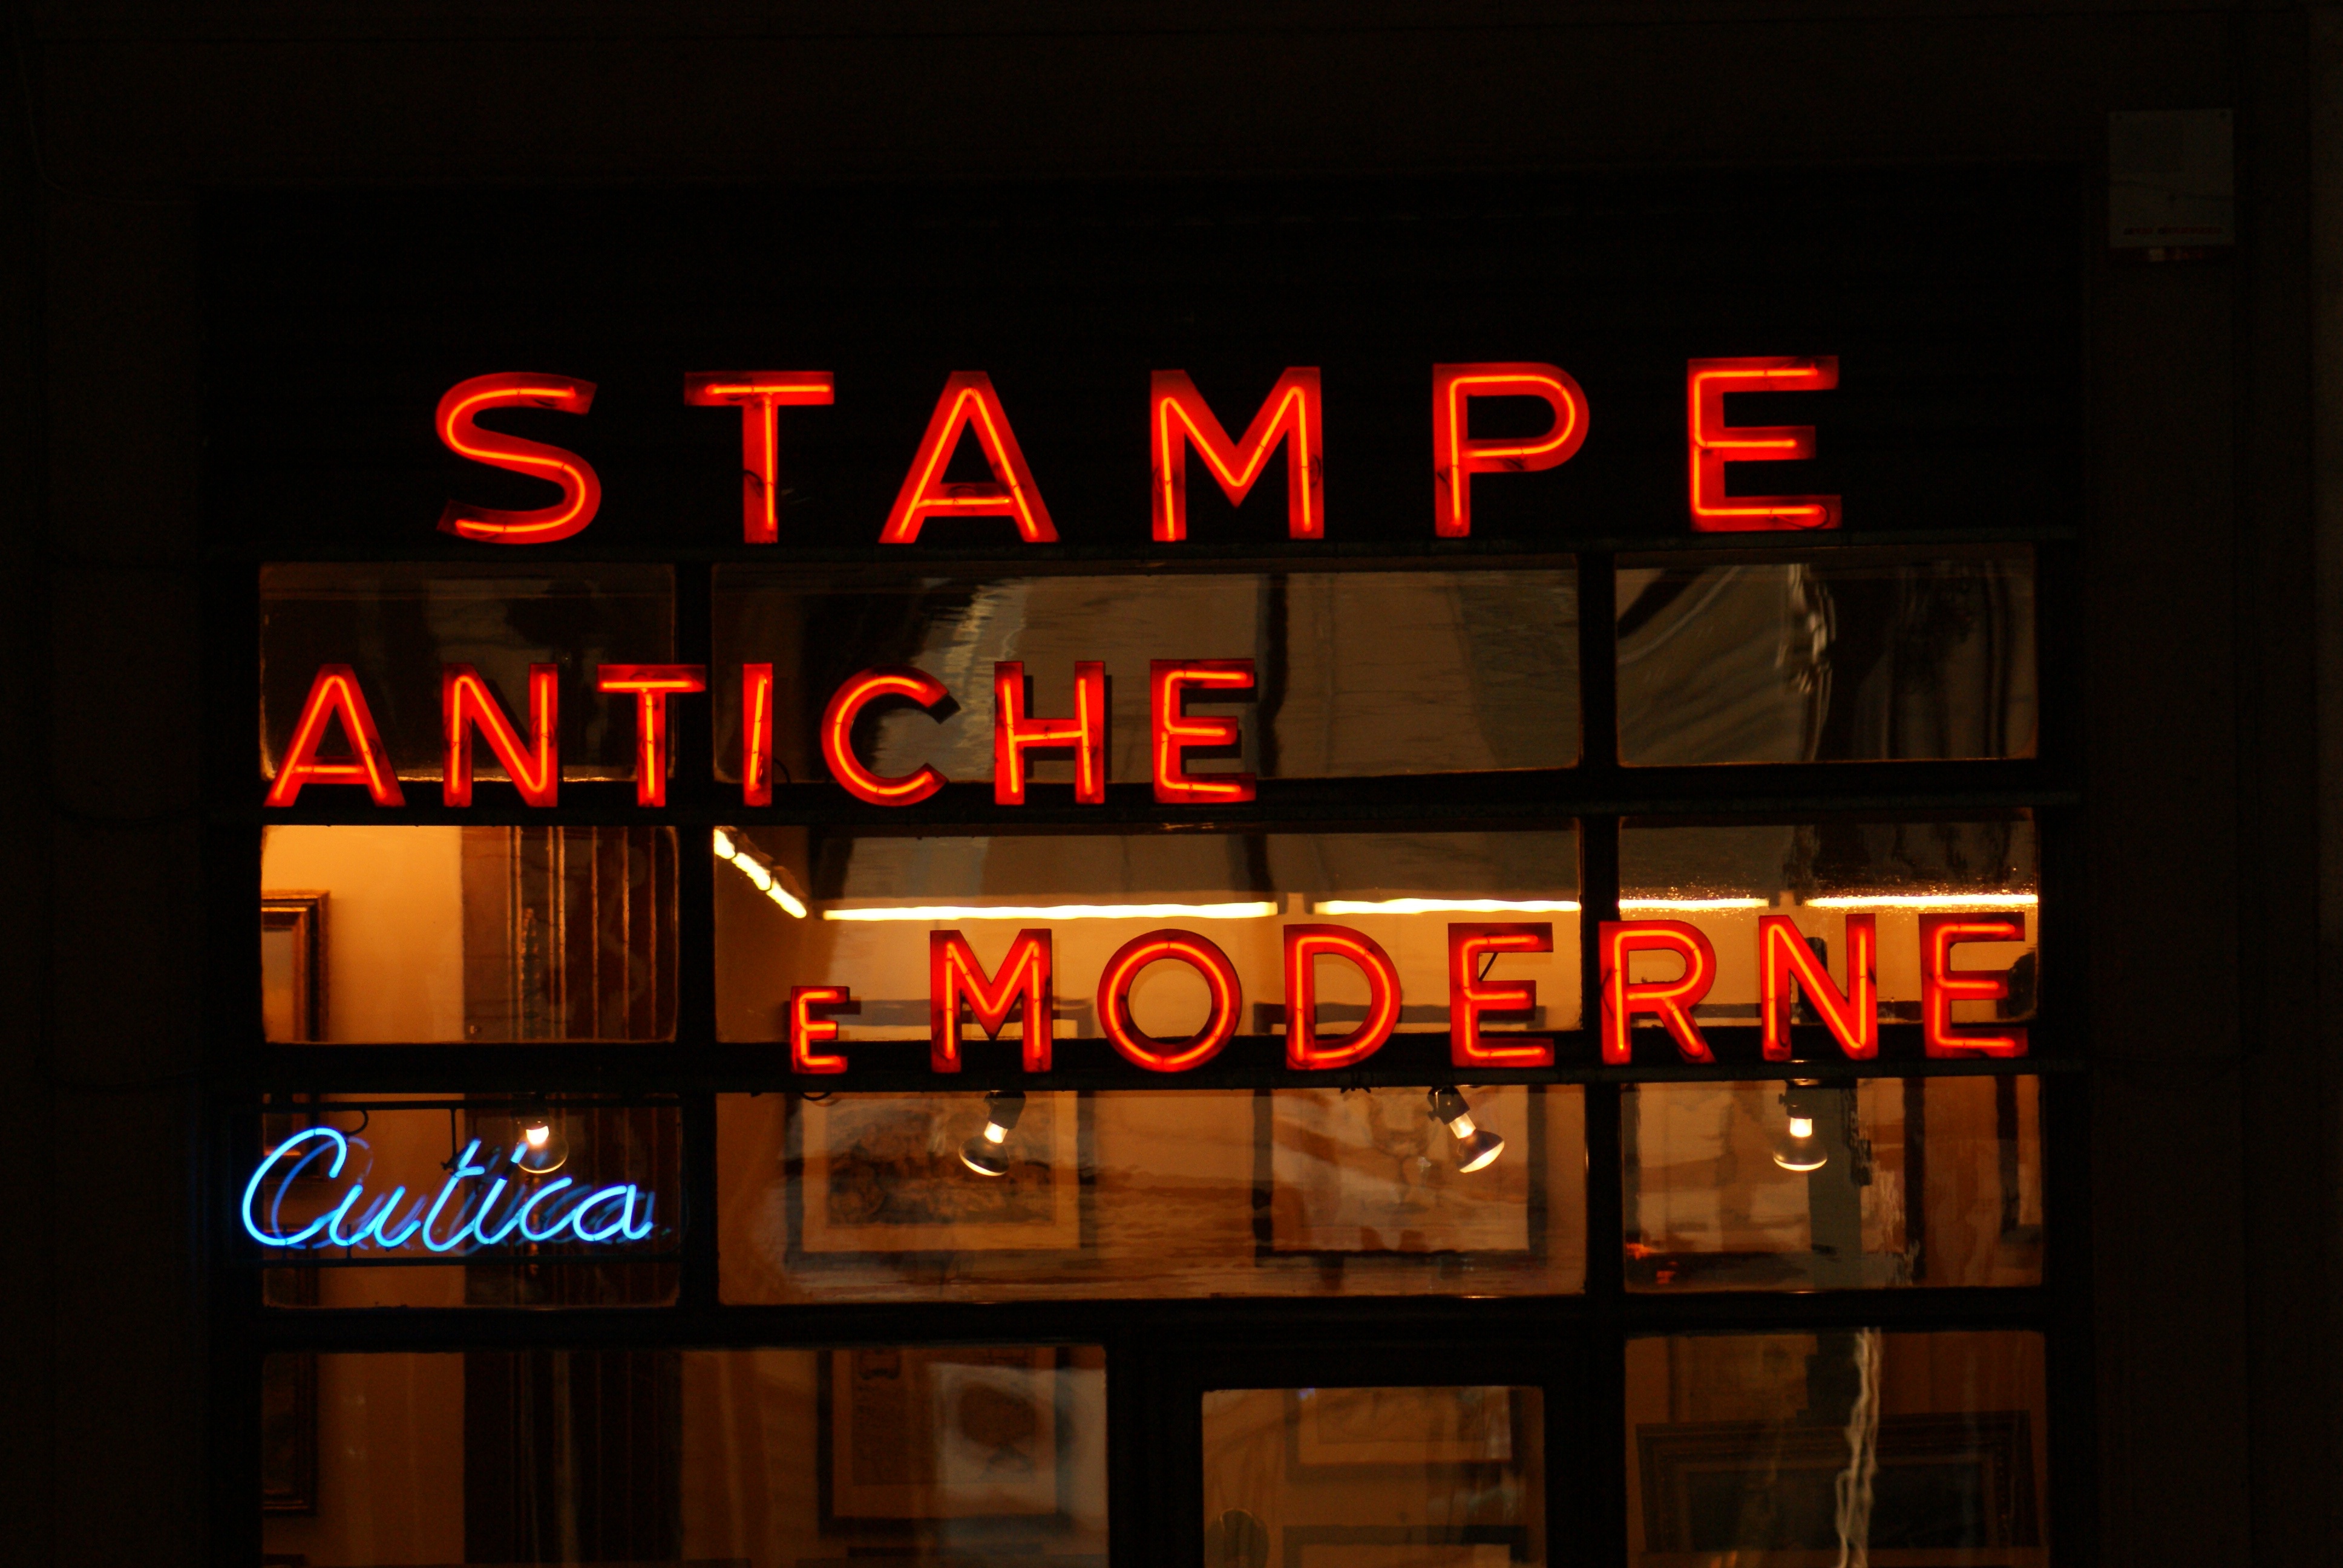
night, restaurant, bar, sign, shop, signage, neon, neon sign, brand, font, showcase, display device